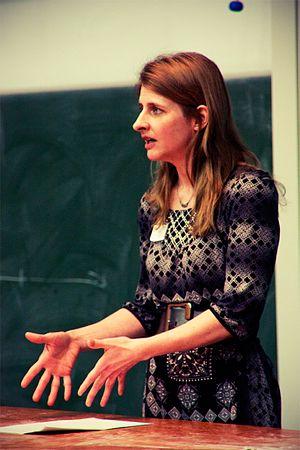
Tricia Sullivan, née le 7 juillet 1968 à Englewood dans le New Jersey, est une écrivaine américaine de fantasy et de science-fiction.